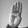
ASL letter: B